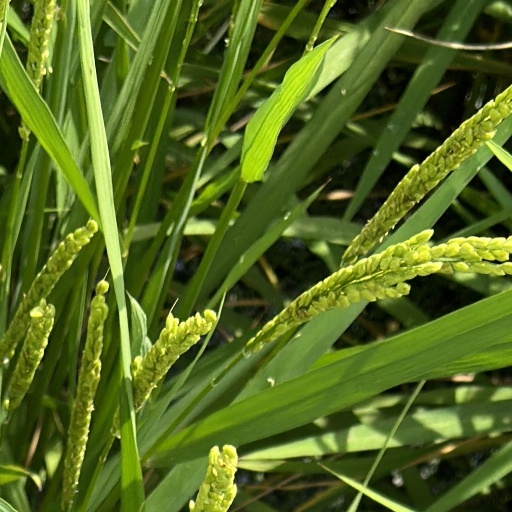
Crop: rice